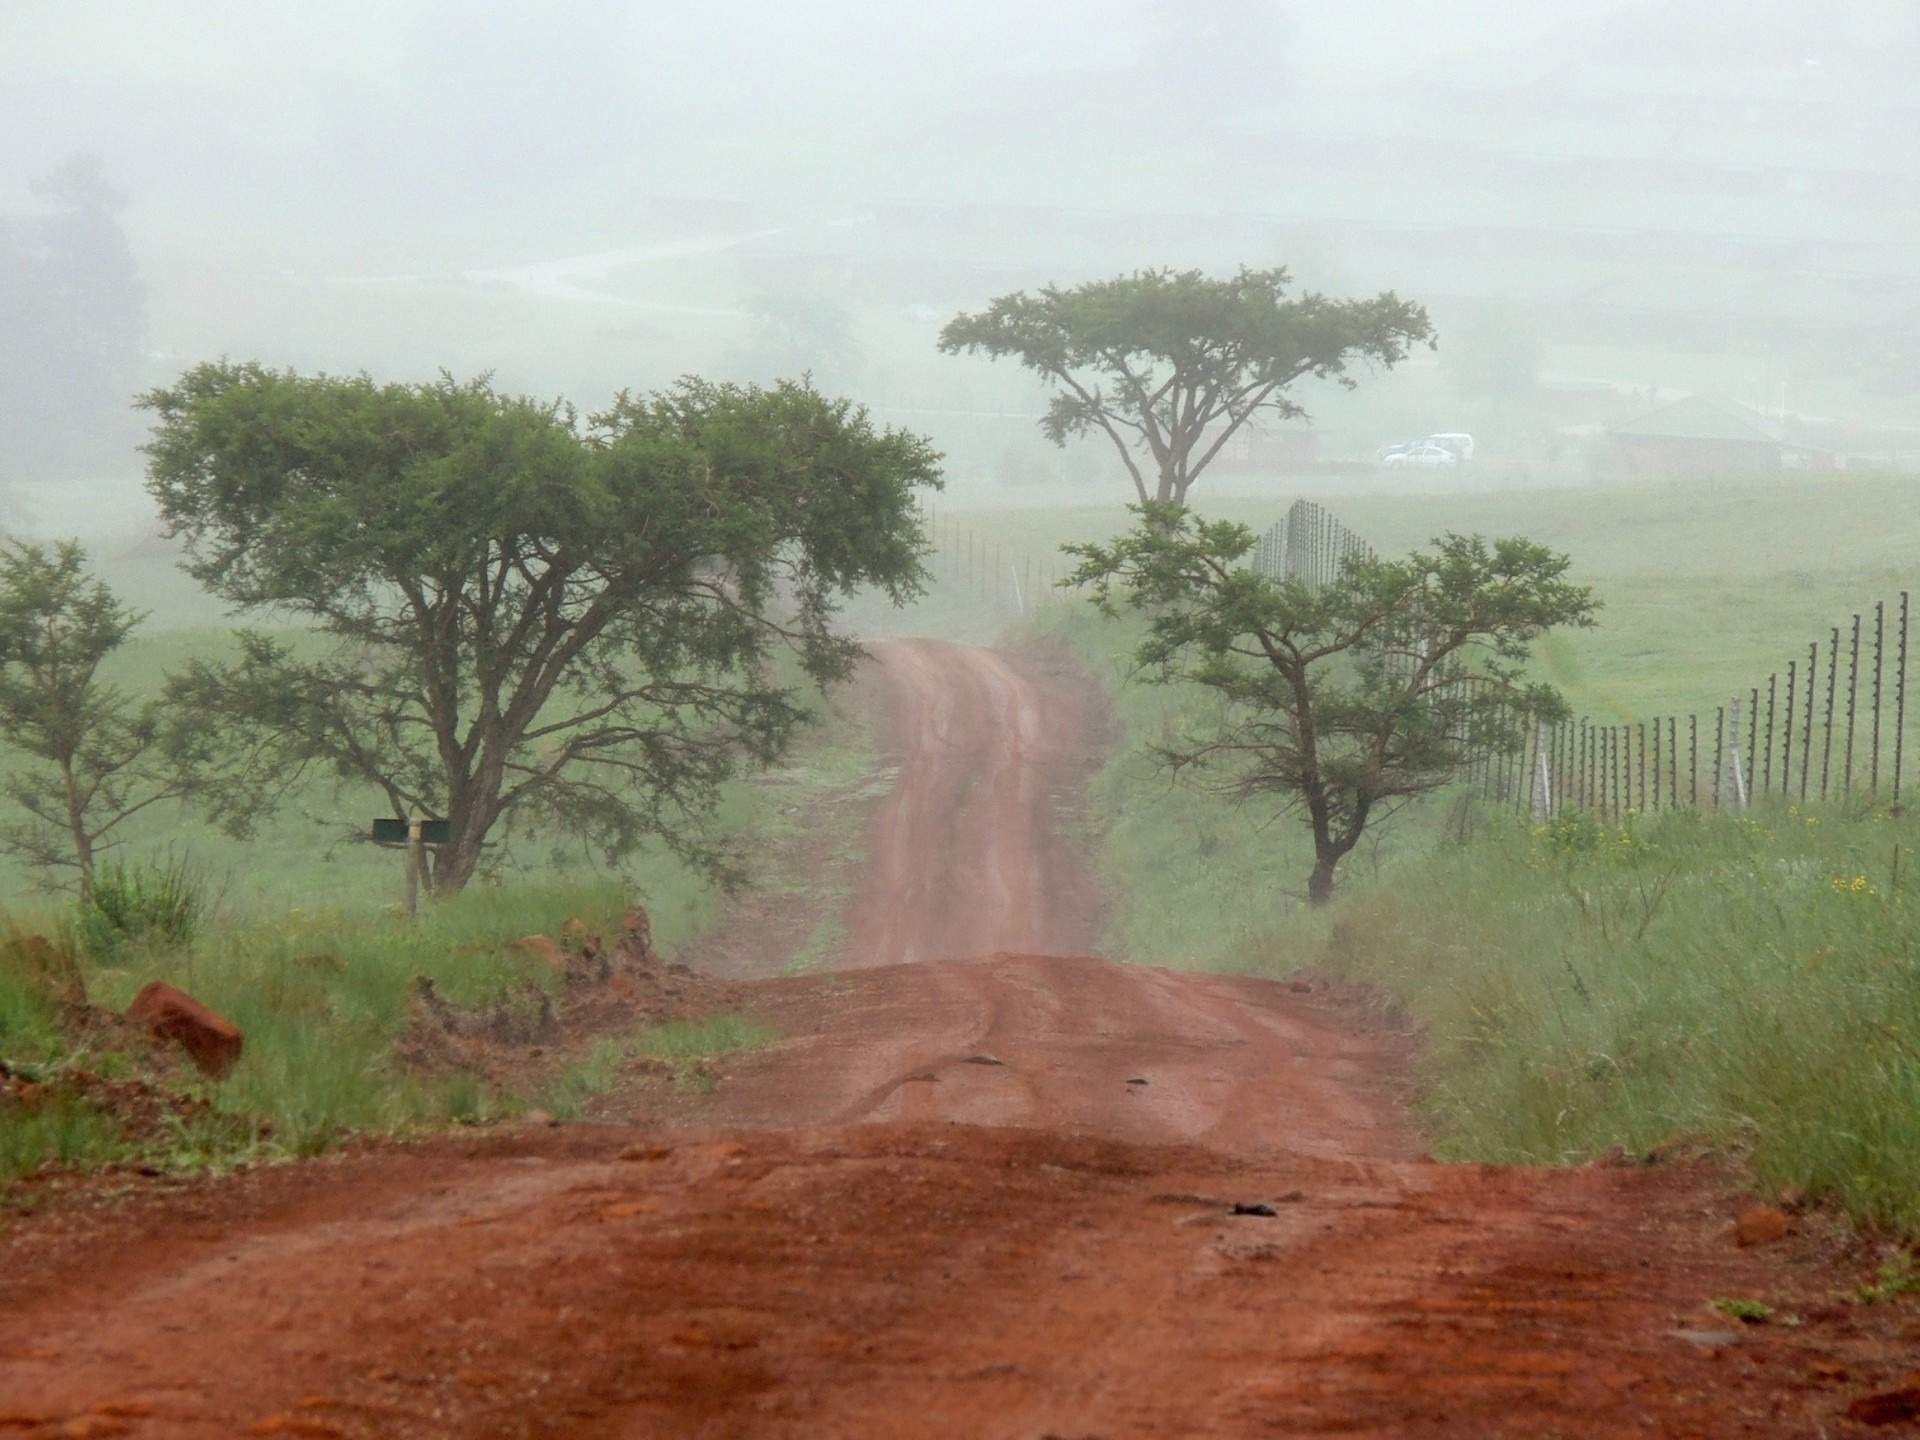
tree, forest, road, mist, red, jungle, soil, savanna, earth, south africa, rural area, veldt, atmospheric phenomenon